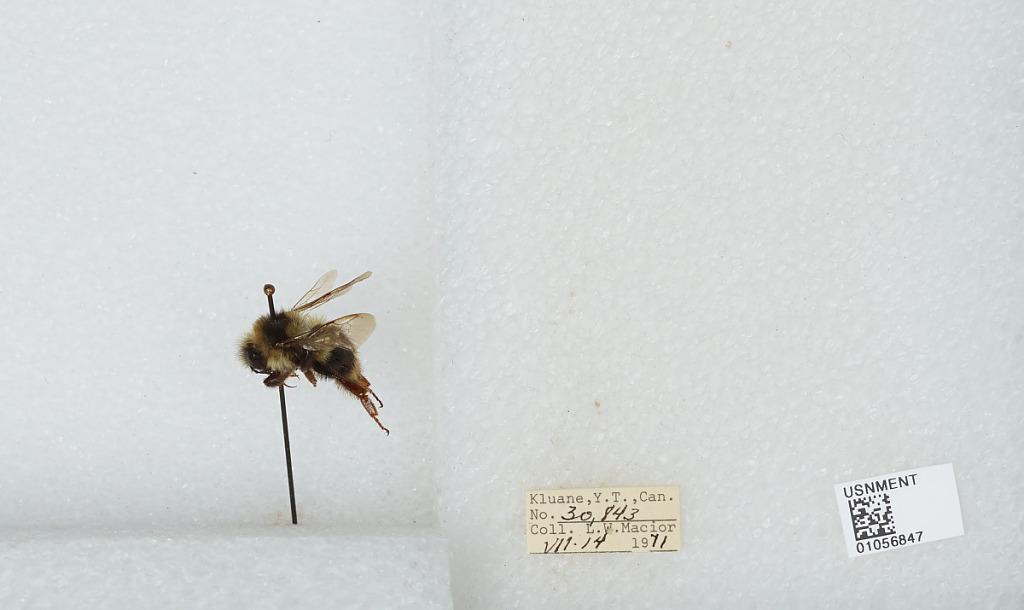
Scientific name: Bombus bifarius nearcticus
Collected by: L. Macior
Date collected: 1971-7-14
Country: Canada
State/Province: Yukon Territory
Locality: Kluane
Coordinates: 60.75, -139.5